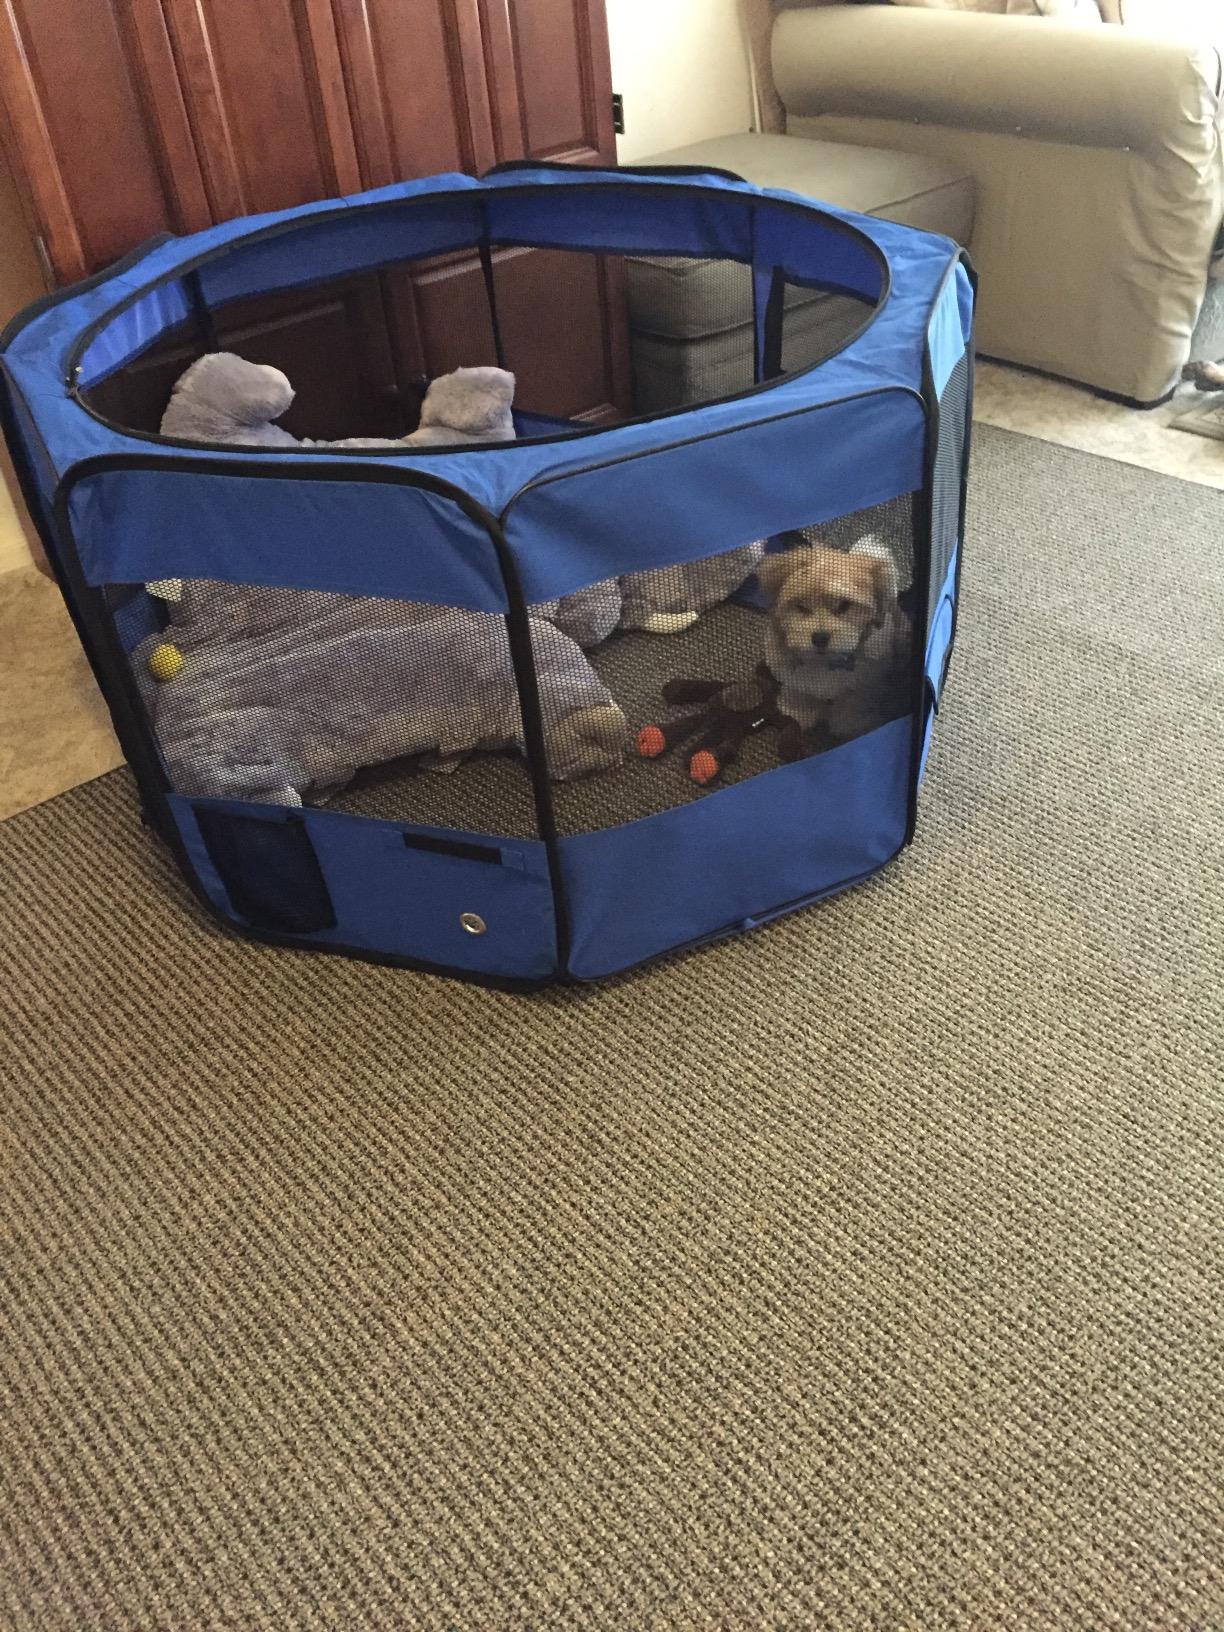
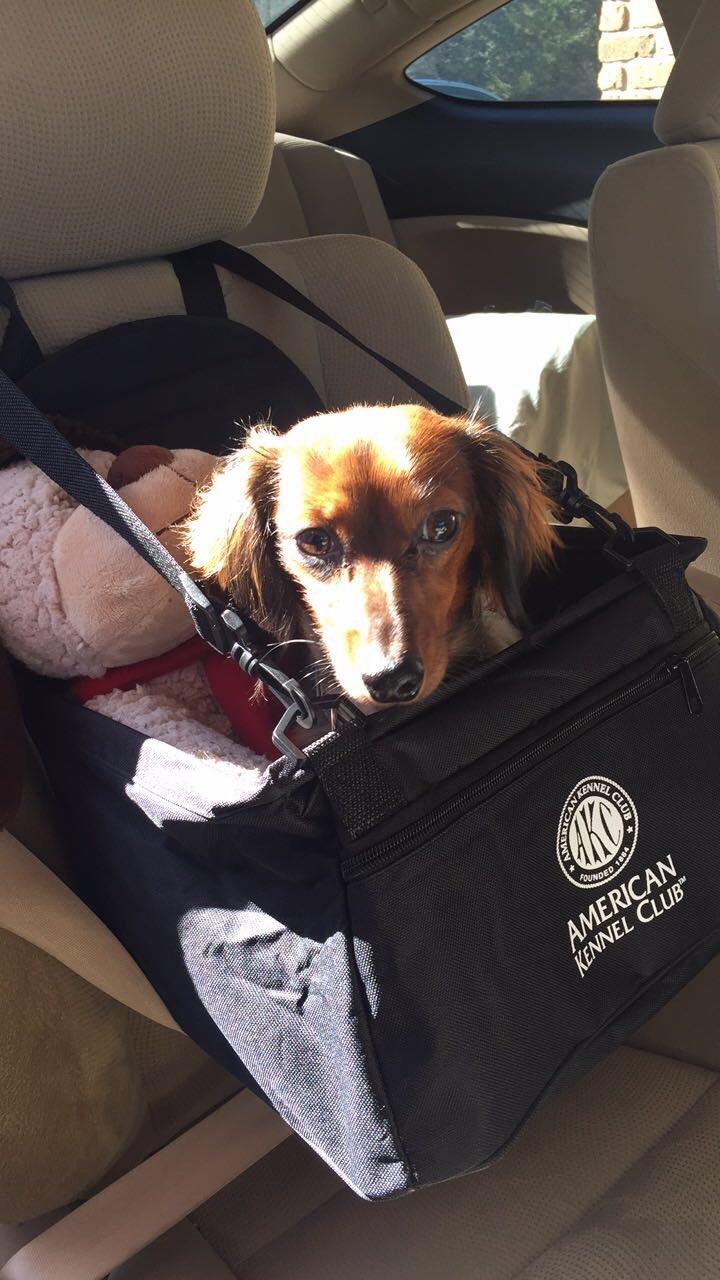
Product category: items_kennel
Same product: no